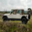
Label: pickup_truck